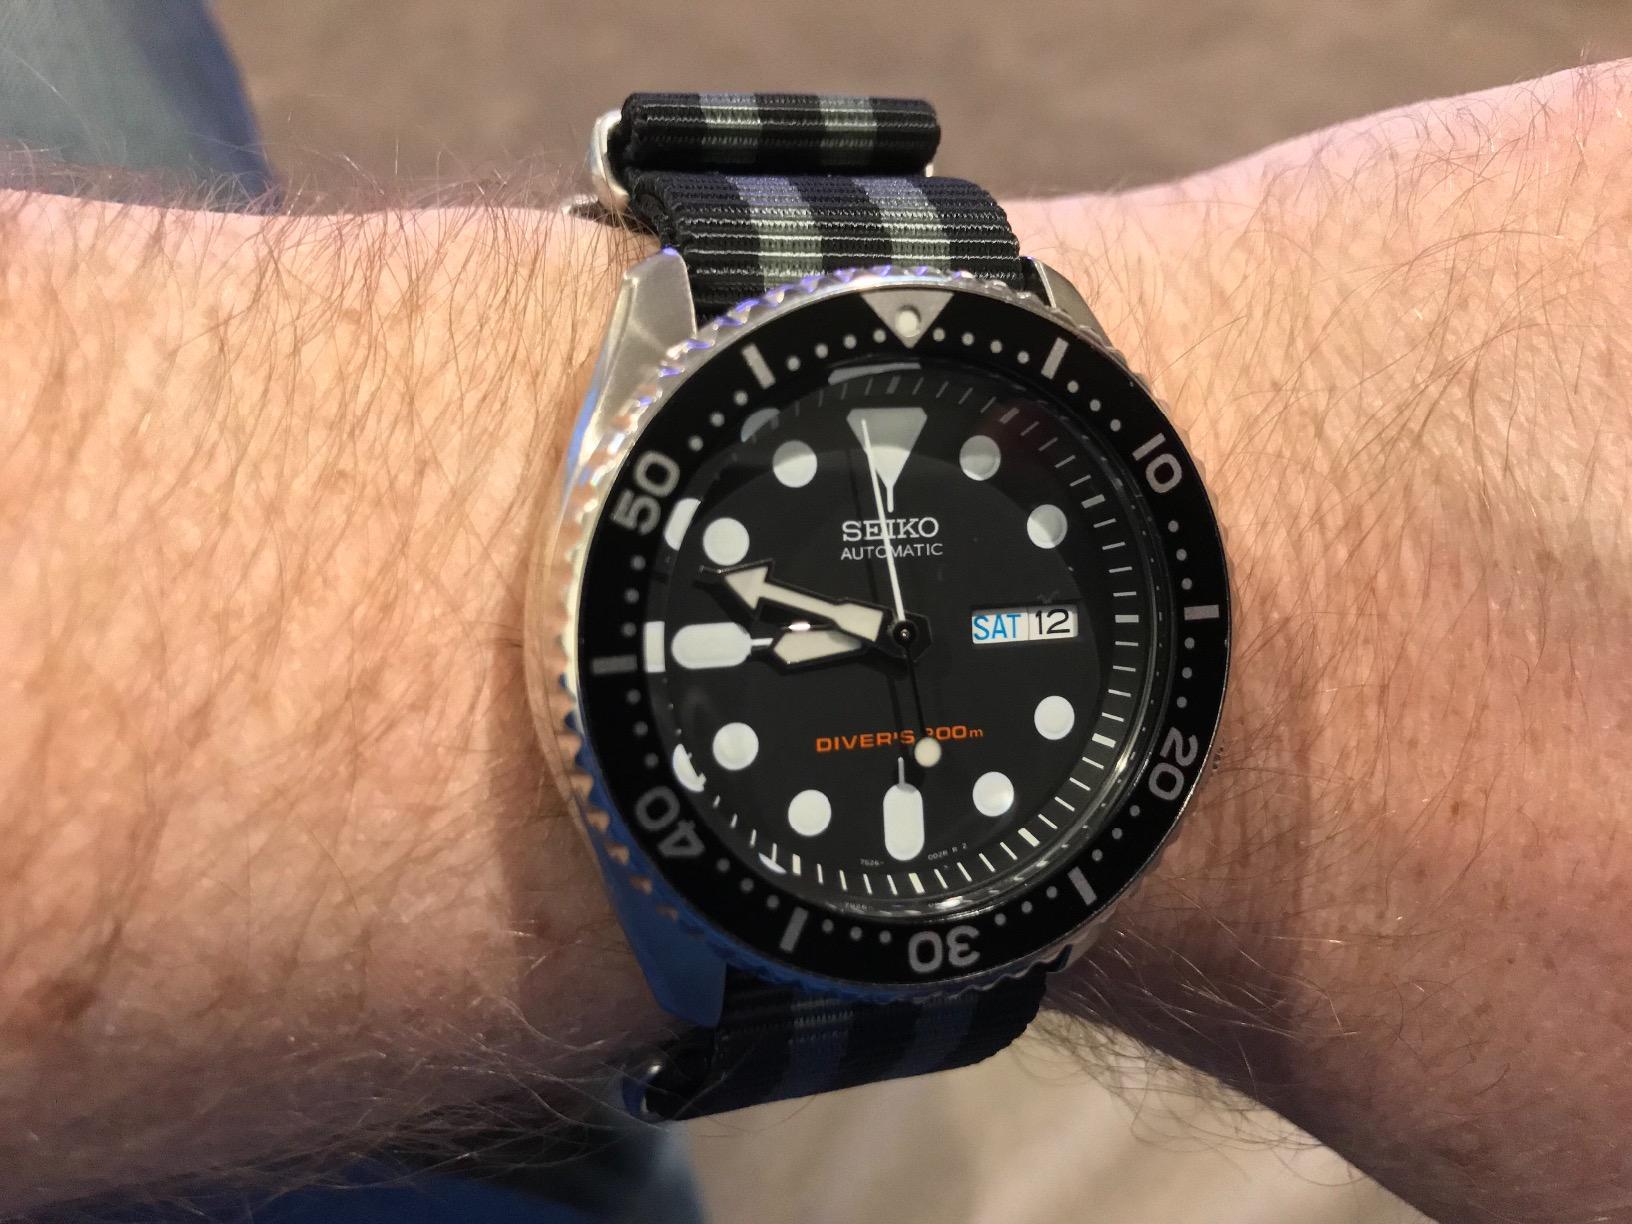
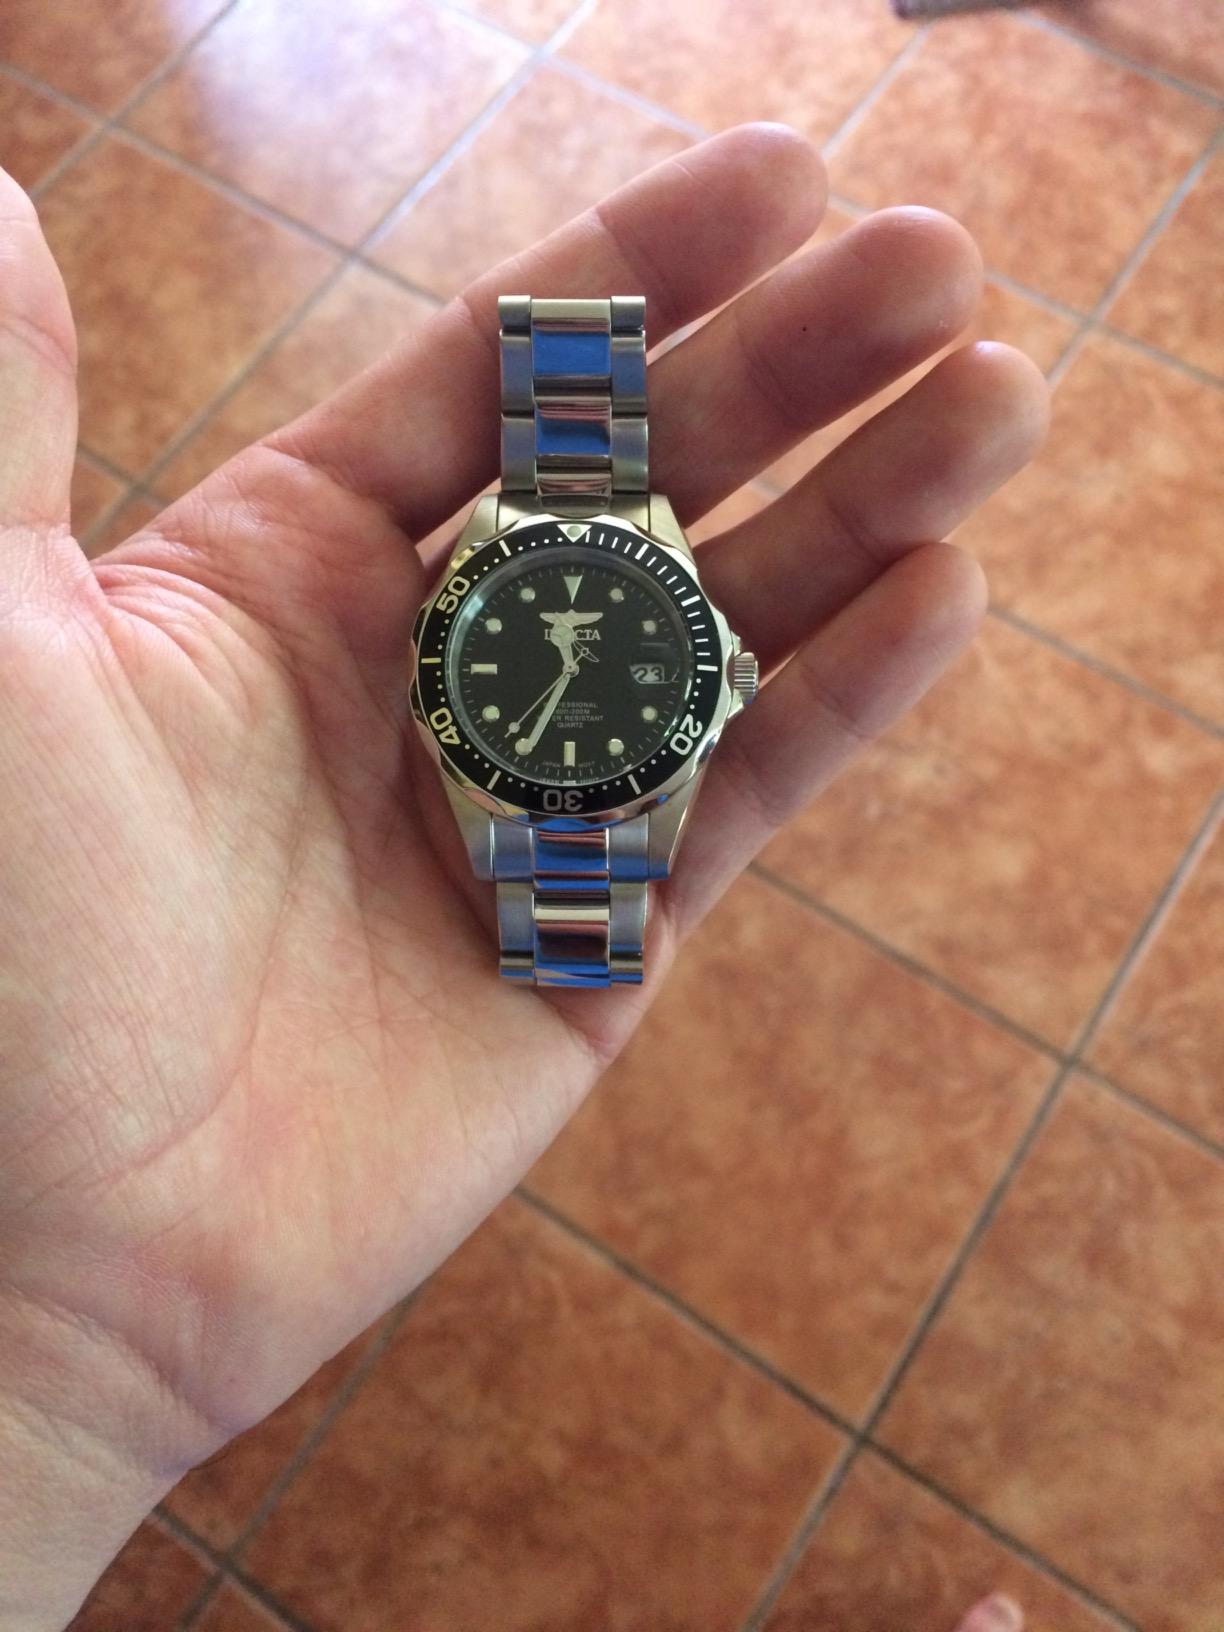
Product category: accessories_watch
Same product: no